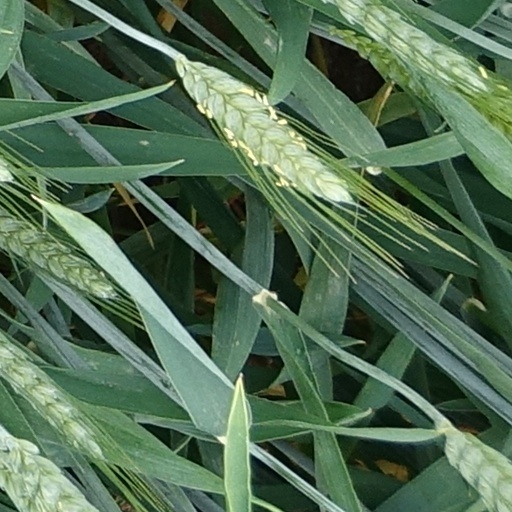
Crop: wheat